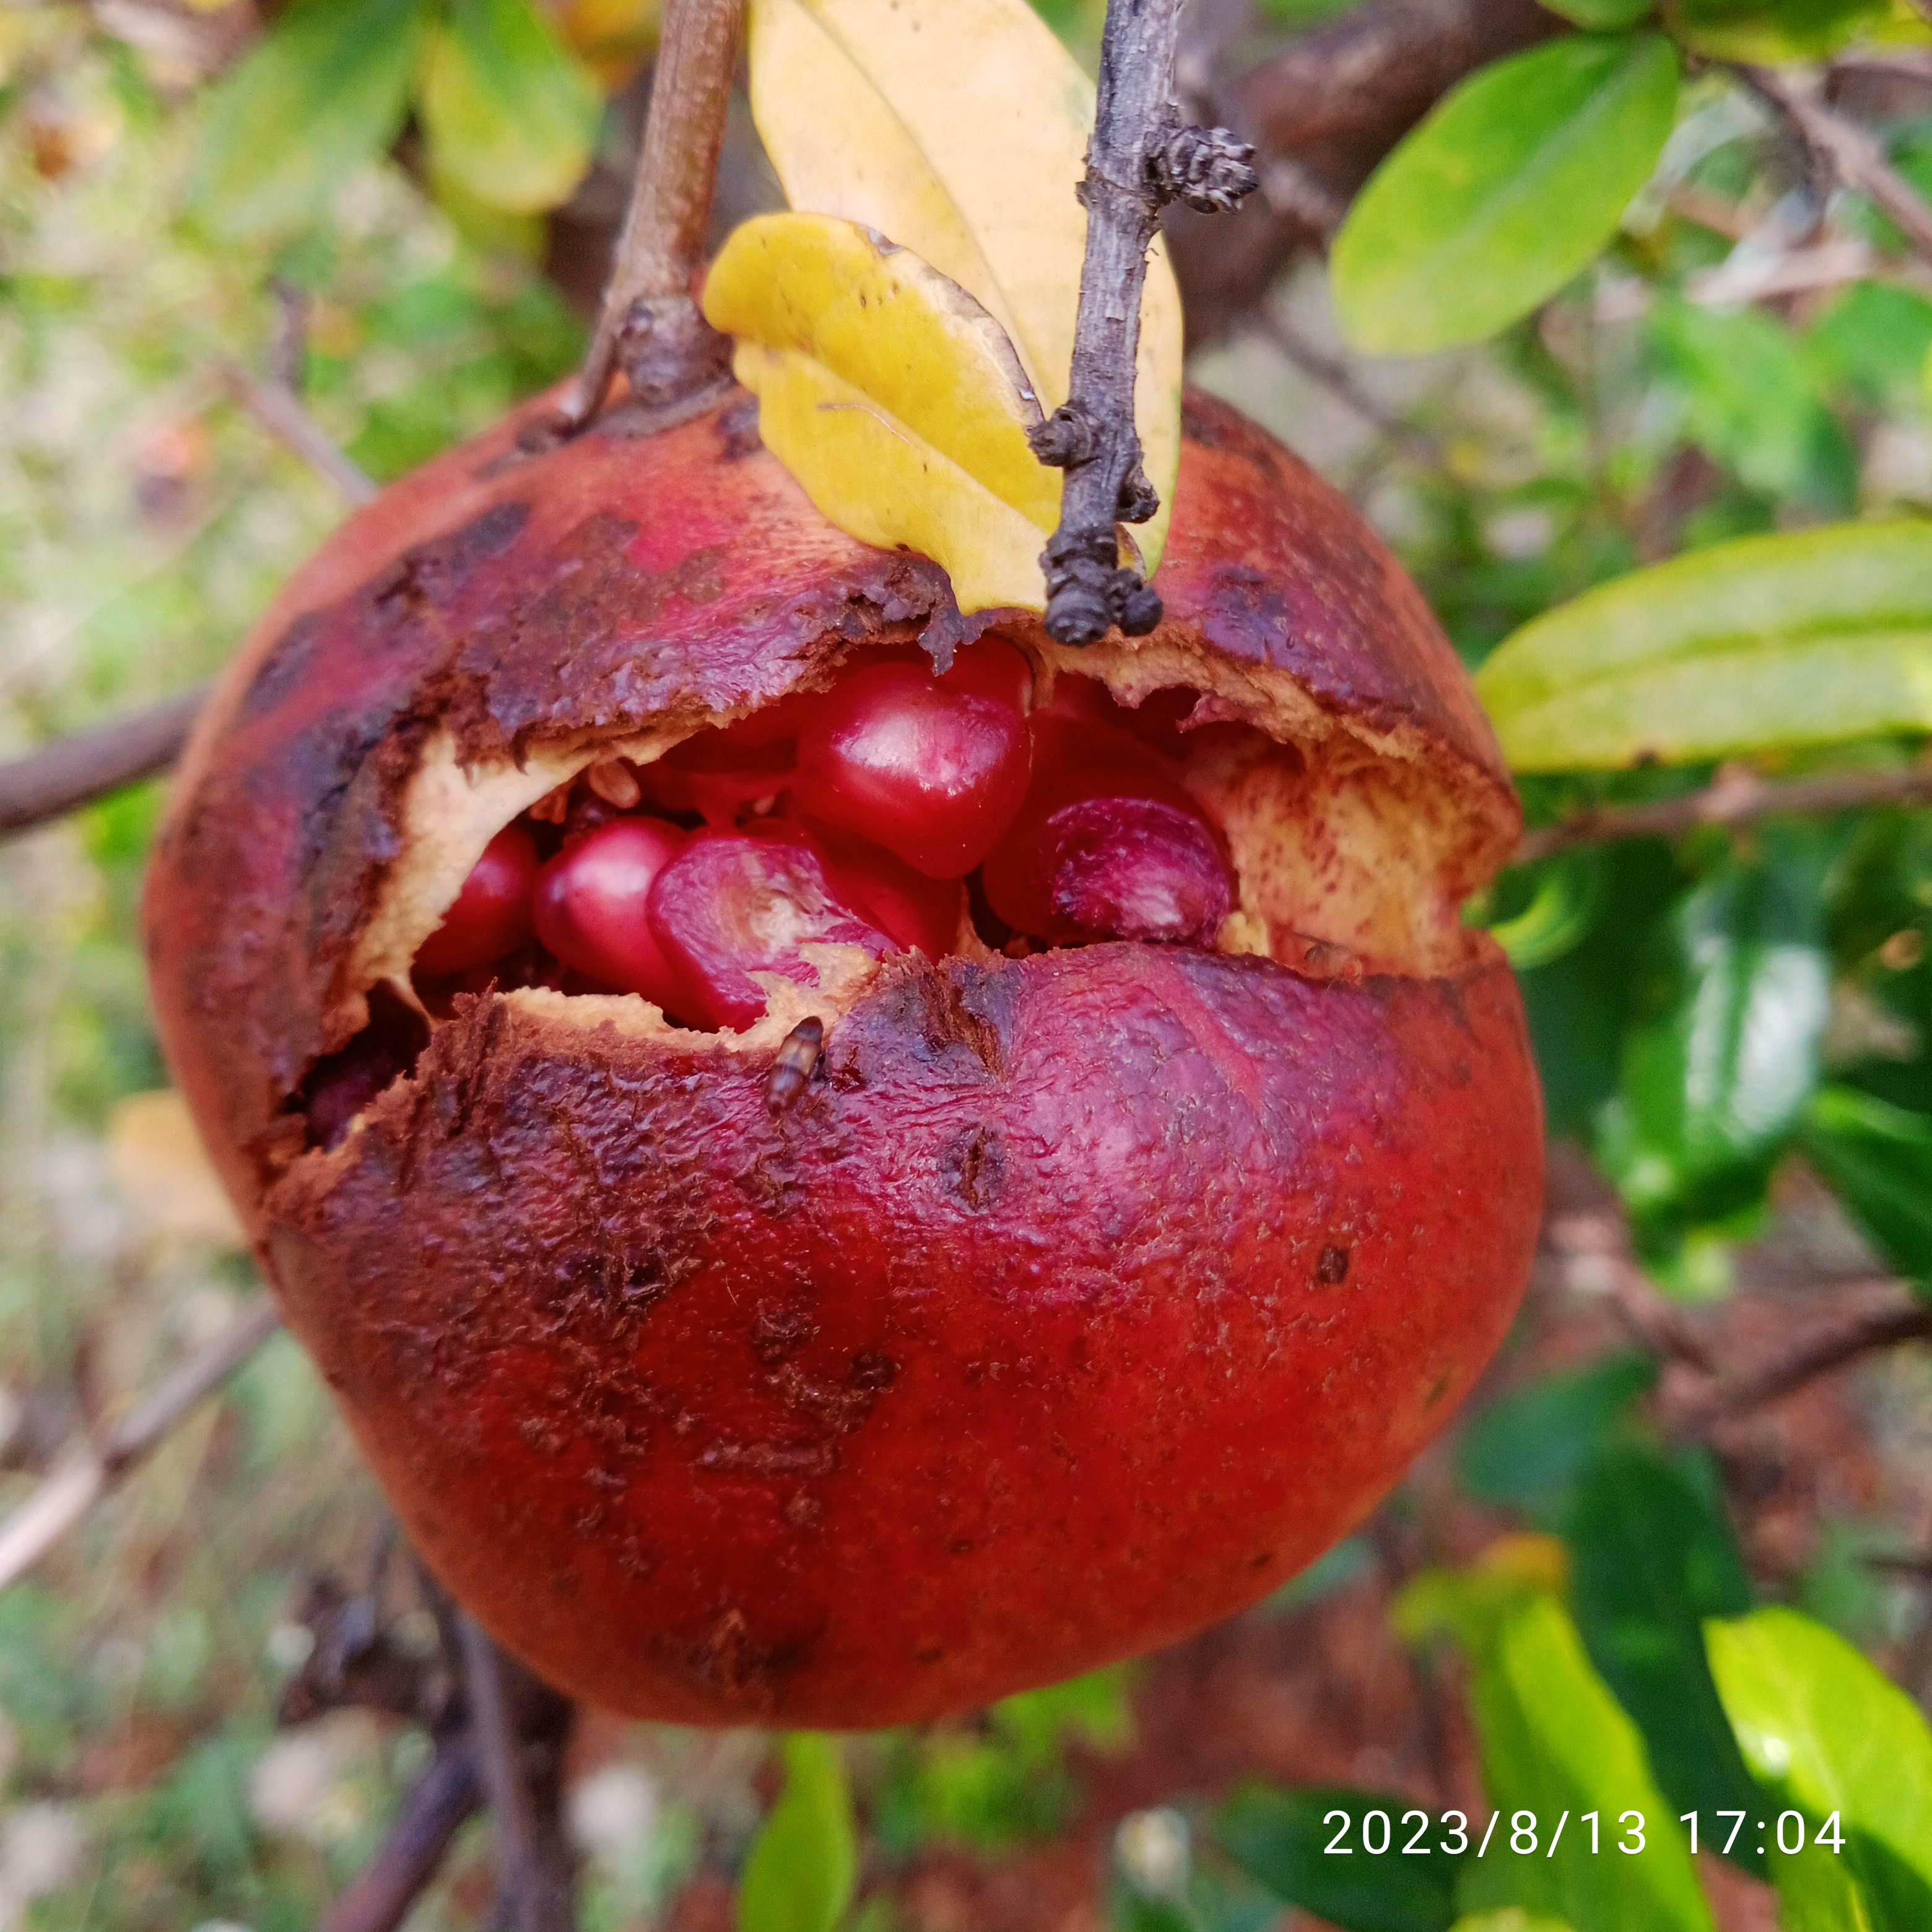
Label: Bacterial_Blight